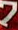
Number: 7